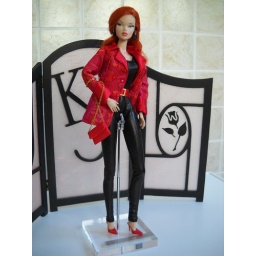
Woman in red. Outfit for FR Body. Suit, jacket, belt, bag and shoes